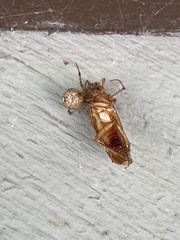
Species: Parasteatoda_tepidariorum